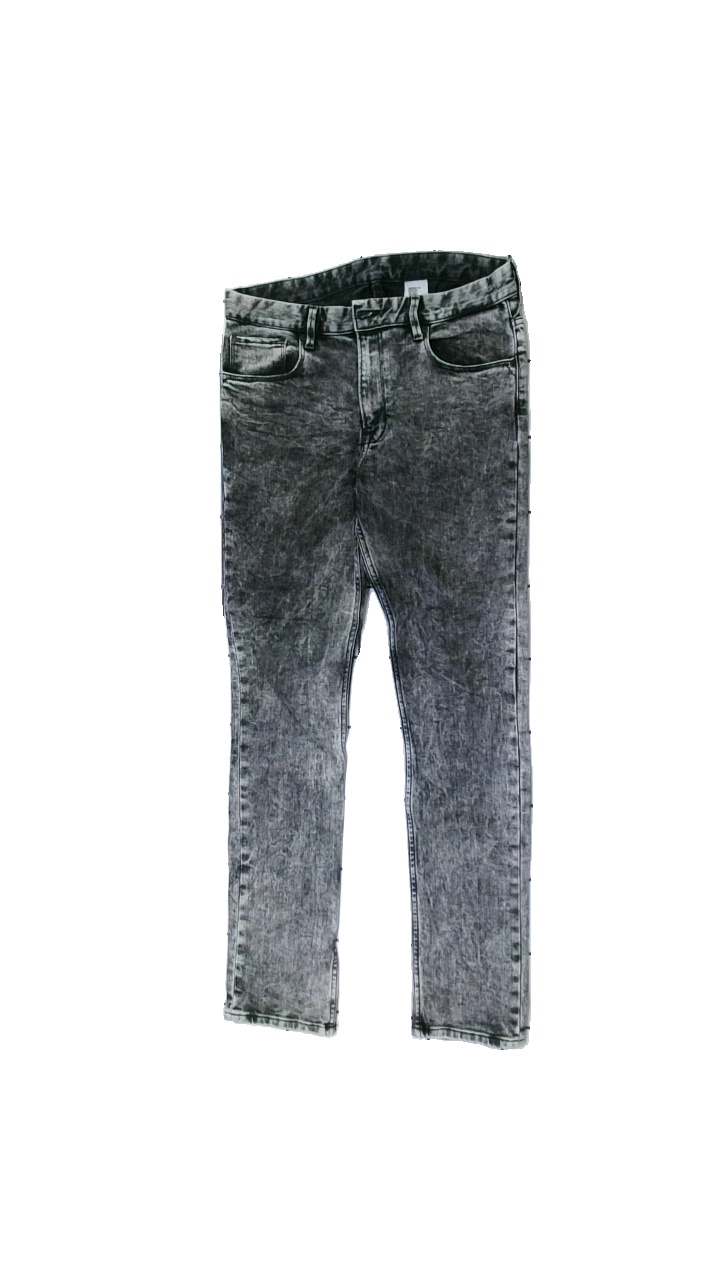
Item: Jeans (Children)
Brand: H&m
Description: Black/grey jeans
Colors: Black, Grey
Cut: Regular
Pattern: Other
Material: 98% cotton, 2% elastane
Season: All
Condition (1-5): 2
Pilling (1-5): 5
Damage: Yellow stain
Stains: Major
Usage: Recycle
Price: <50